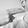
ASL letter: H